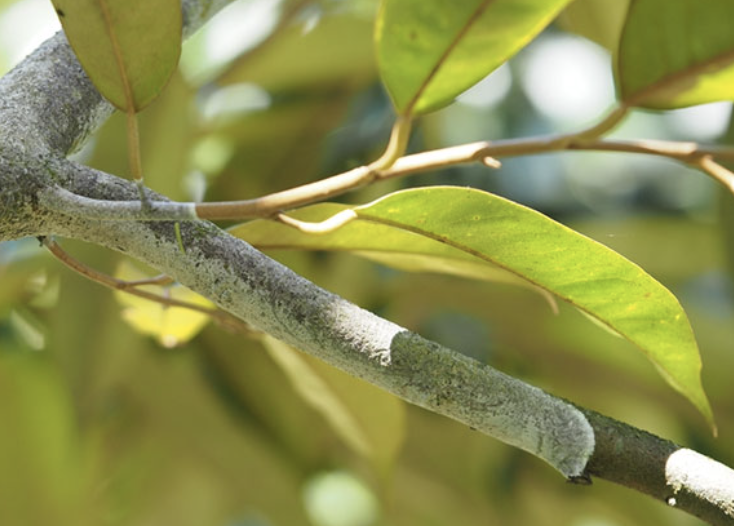
Label: pink_disease